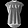
Label: T - shirt / top